The Drayton House

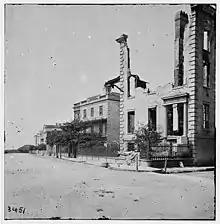
Figure 2 - 1865 photo of the former dwelling (Library of Congress)

The property now occupied by the Drayton House first consisted of public marshland, as was much of the southeastern perimeter of the peninsula, and bounded to the west by narrow waterfront lots that extended from Church Street. With its access to the harbor, however, the land eventually became a strategic location for defensive fortifications during the colonial period. The property’s southern perimeter was occupied by military batteries and fortifications from 1756 through the War of 1812. After the War of 1812 and threats of foreign attacks diminished, the last fortification to occupy the area was demolished. The large property once occupied by the fortifications soon went on the market for purchase as unique waterfront lots for the city’s wealthiest residents on a street named for its former use: East Battery.